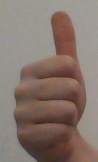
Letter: aleff